Eduarda Mansilla

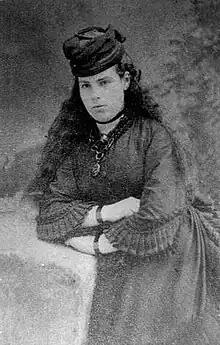
Eduarda Mansilla

Eduarda Mansilla was formally trained to be a musician. Growing up in Buenos Aires she had learned to play the piano. This particular aspect of her up bringing was a result of the prevalent social norms of the times, which dictated that people of high social standing be well versed in music. Mansilla even composed music, and had published some of them.